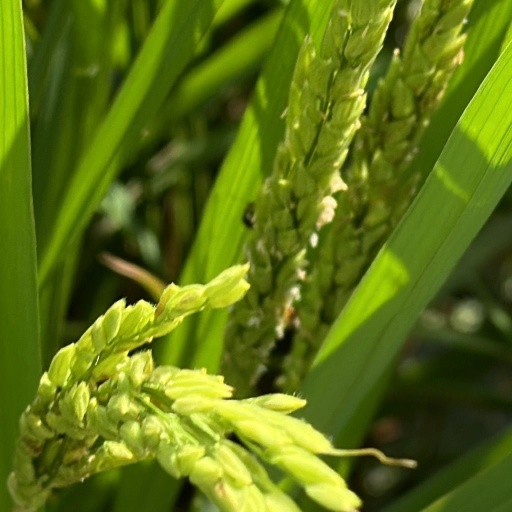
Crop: rice